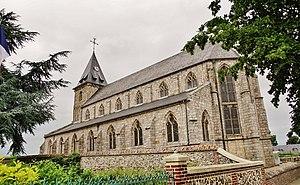
église St Aubin
Avremesnil est une commune française située dans le département de la Seine-Maritime en région Normandie.